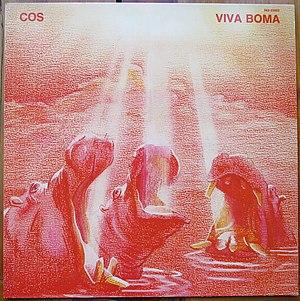
Cos - Viva Boma
Cos est un groupe belge fondé à Bruxelles en 1974 autour de Daniel Schell et Pascale Son. La composition du groupe évolue fortement au fil du temps. Chaque album possède son propre univers, mais le style peut être rapproché avec divers sous-genres du rock progressif, à savoir l’École de Canterbury, le Krautrock et le Zeuhl.